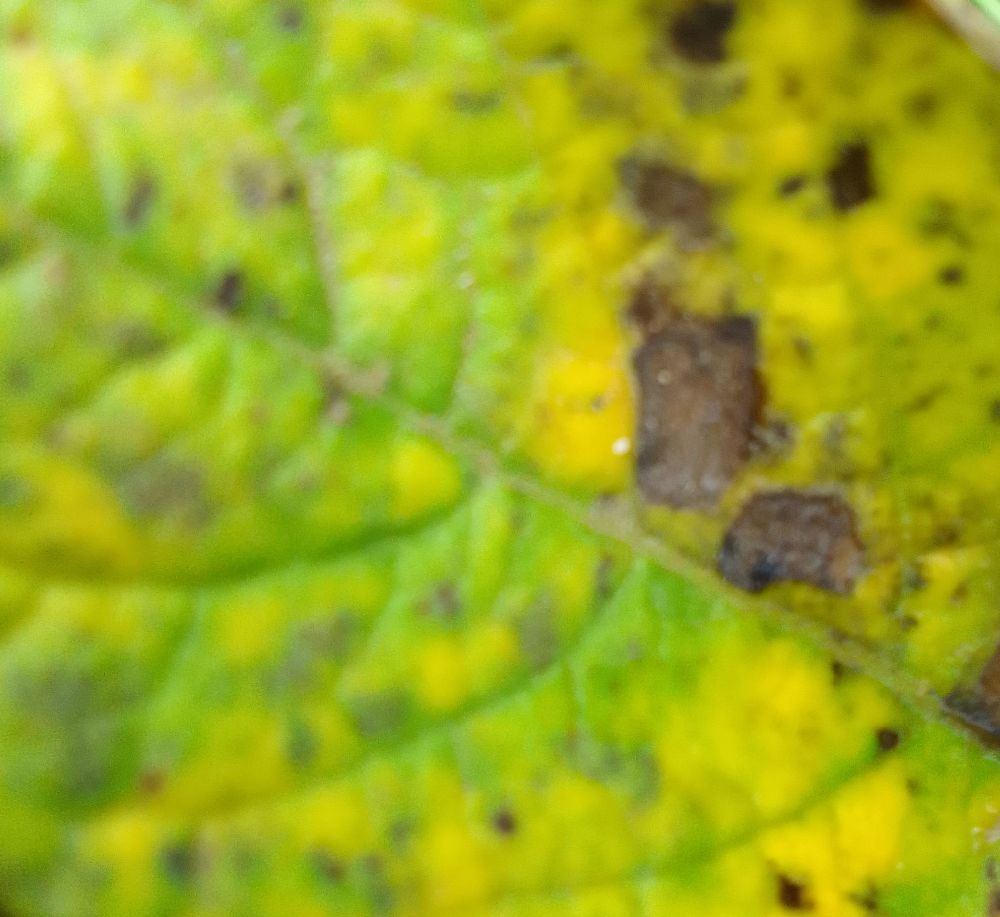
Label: Early blight